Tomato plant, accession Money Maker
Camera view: bottom (45 deg); turntable rotation: 210 degrees
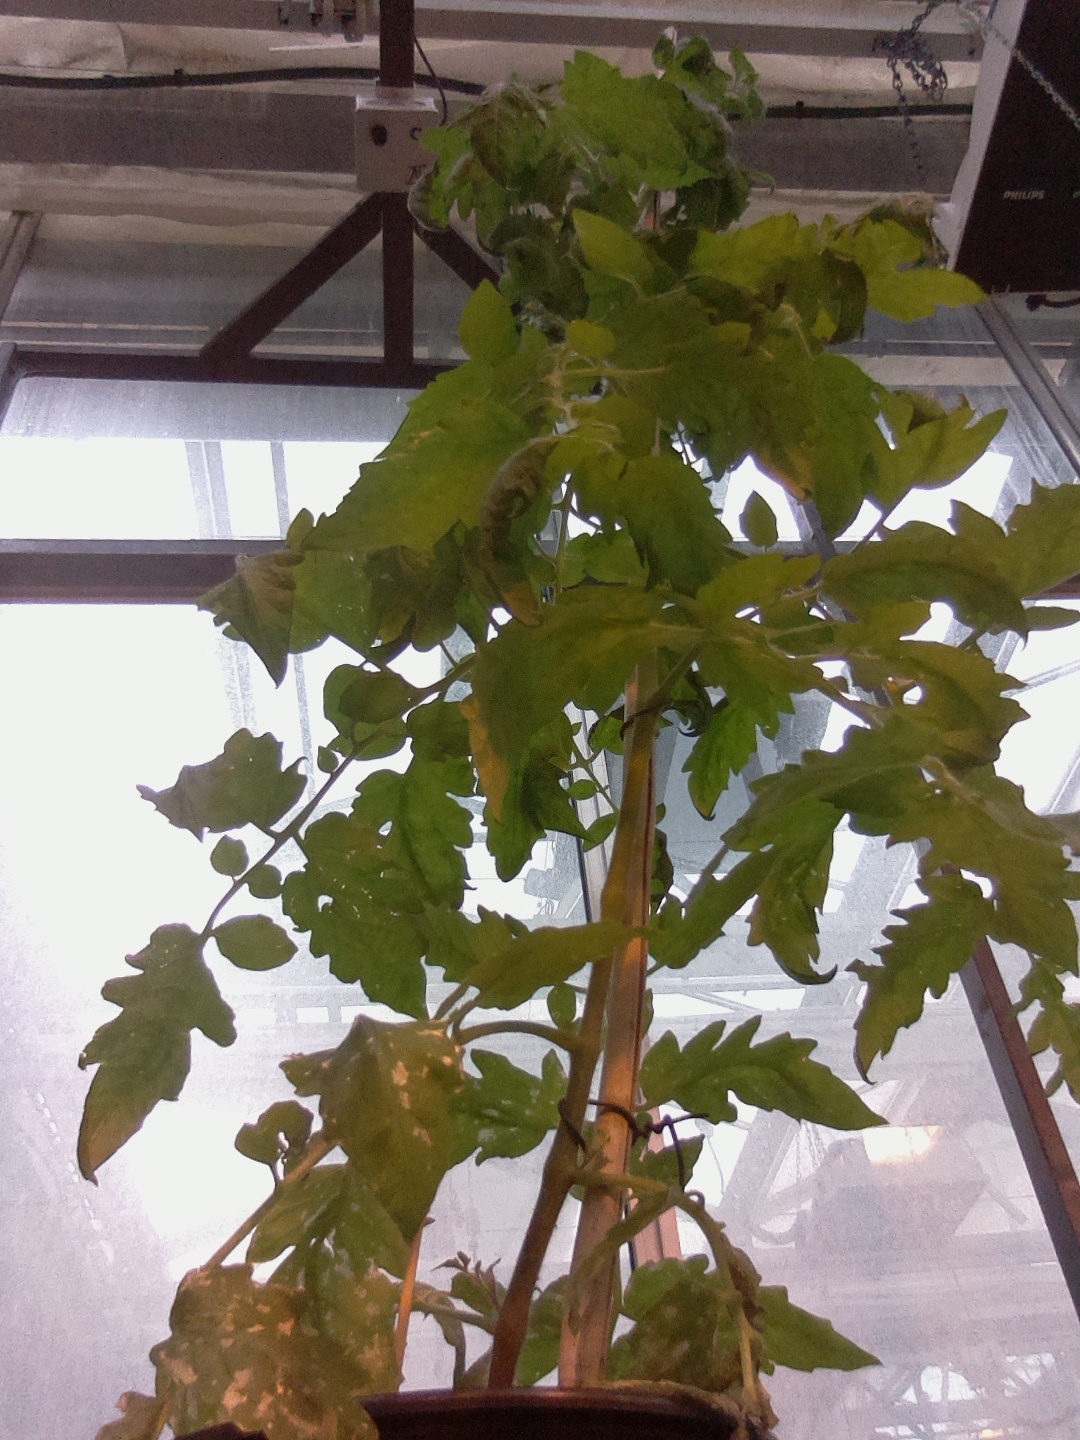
BBCH growth stage 65: Full flowering, 50%-60% of flowers open, first petals falling